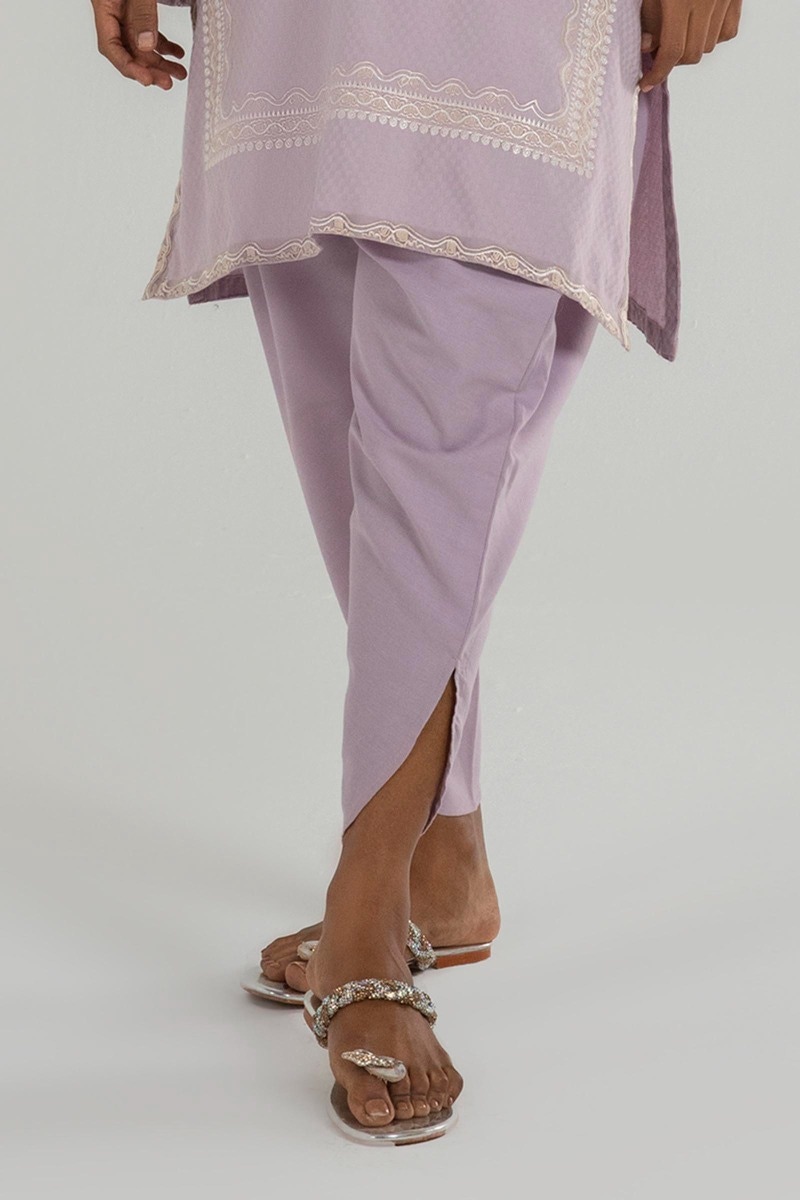
lavender kashif pants